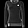
Label: Pullover